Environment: real
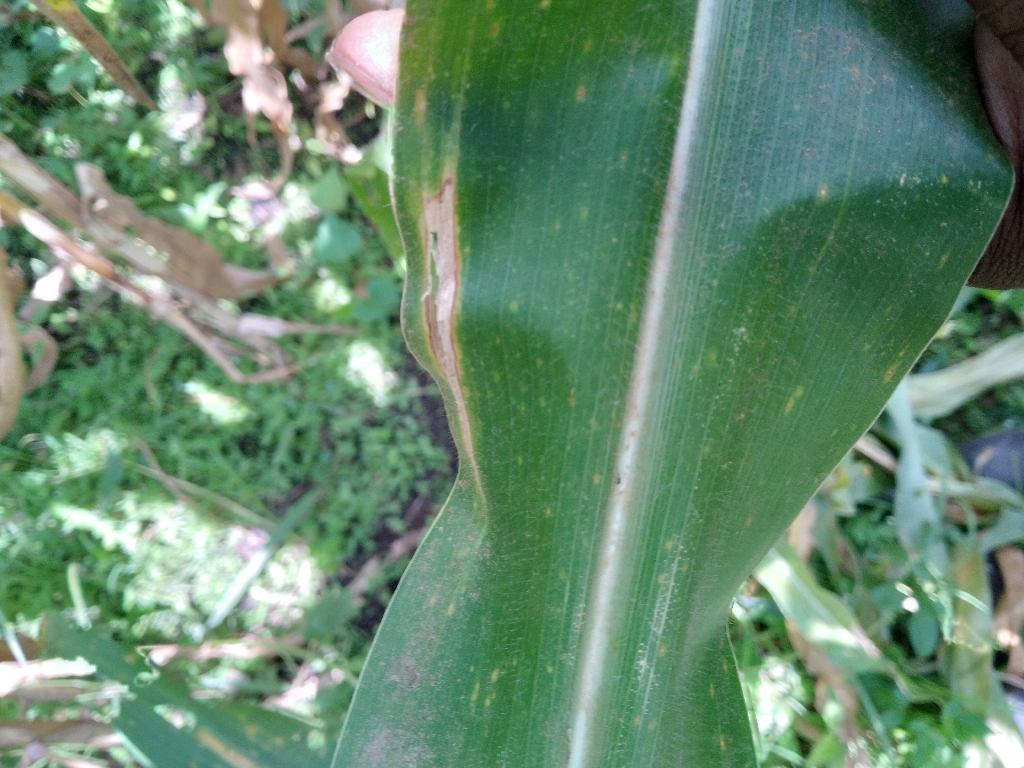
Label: northern_corn_leaf_blight